Smile (Charlie Chaplin song)

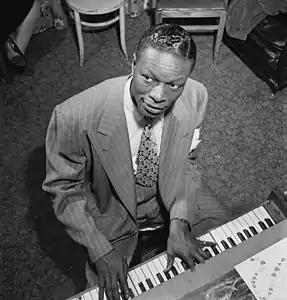
Nat King Cole

Nat King Cole recorded the first version with lyrics. It charted in 1954, reaching number 10 on the "Billboard" charts and number 2 on the UK Singles Chart. This version was also used at the beginning of the 1975 movie "Smile".